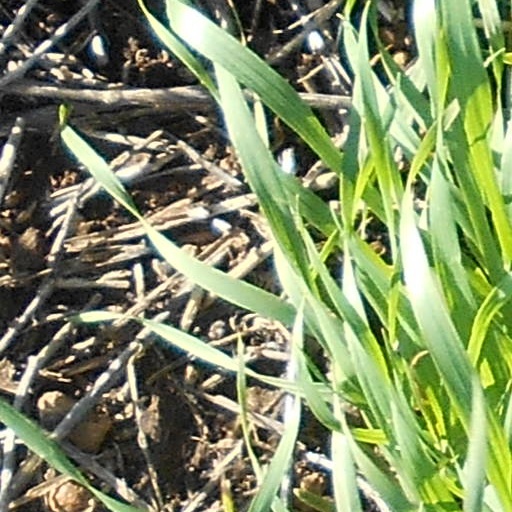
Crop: wheat